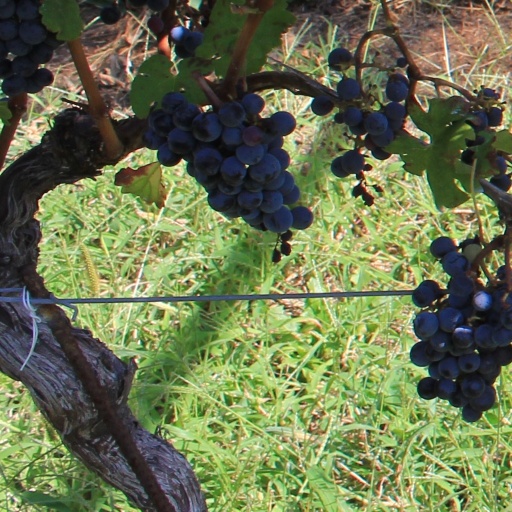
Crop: grape